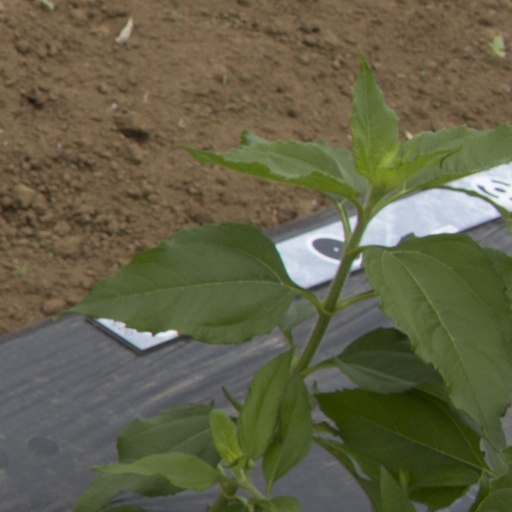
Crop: Jerusalem artichoke